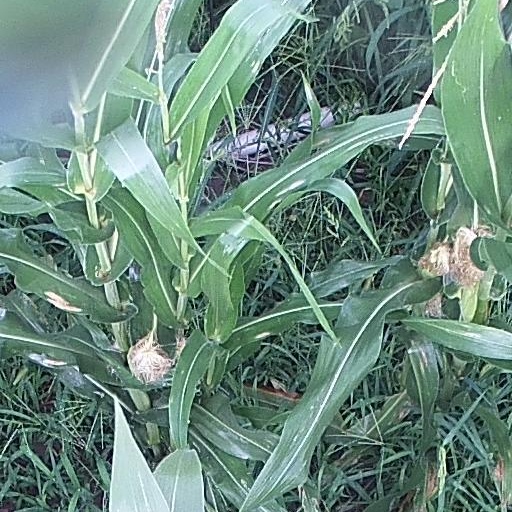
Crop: maize; corn